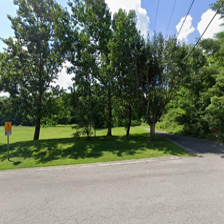
Label: streetView